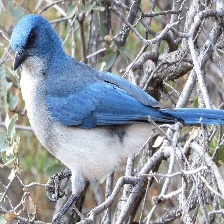
Species: CHARA DE COLLAR
Scientific name: CYANOLYCA ARMILLATA